RX J1856.5−3754

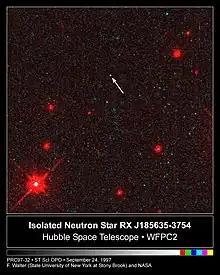
Hubble image of RX J1856.5−3754—the first direct observation of an isolated neutron star in visible light

RX J1856.5−3754 is thought to have formed in a supernova explosion of its companion star about one million years ago and is moving across the sky at 108 km/s. It was discovered in 1992, and observations in 1996 confirmed that it is a neutron star, the closest to Earth discovered to date.